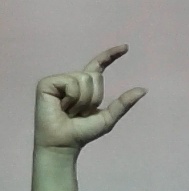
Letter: dal